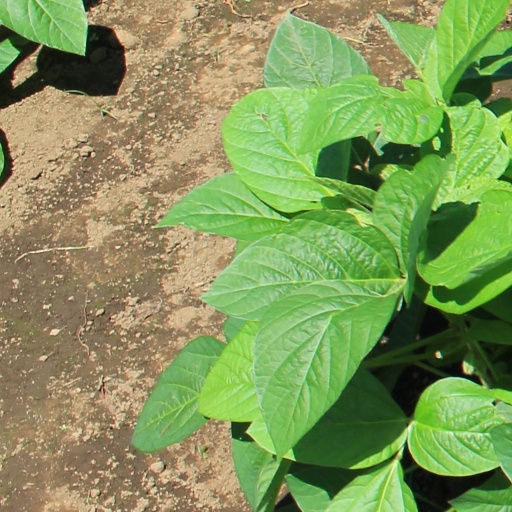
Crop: soybean